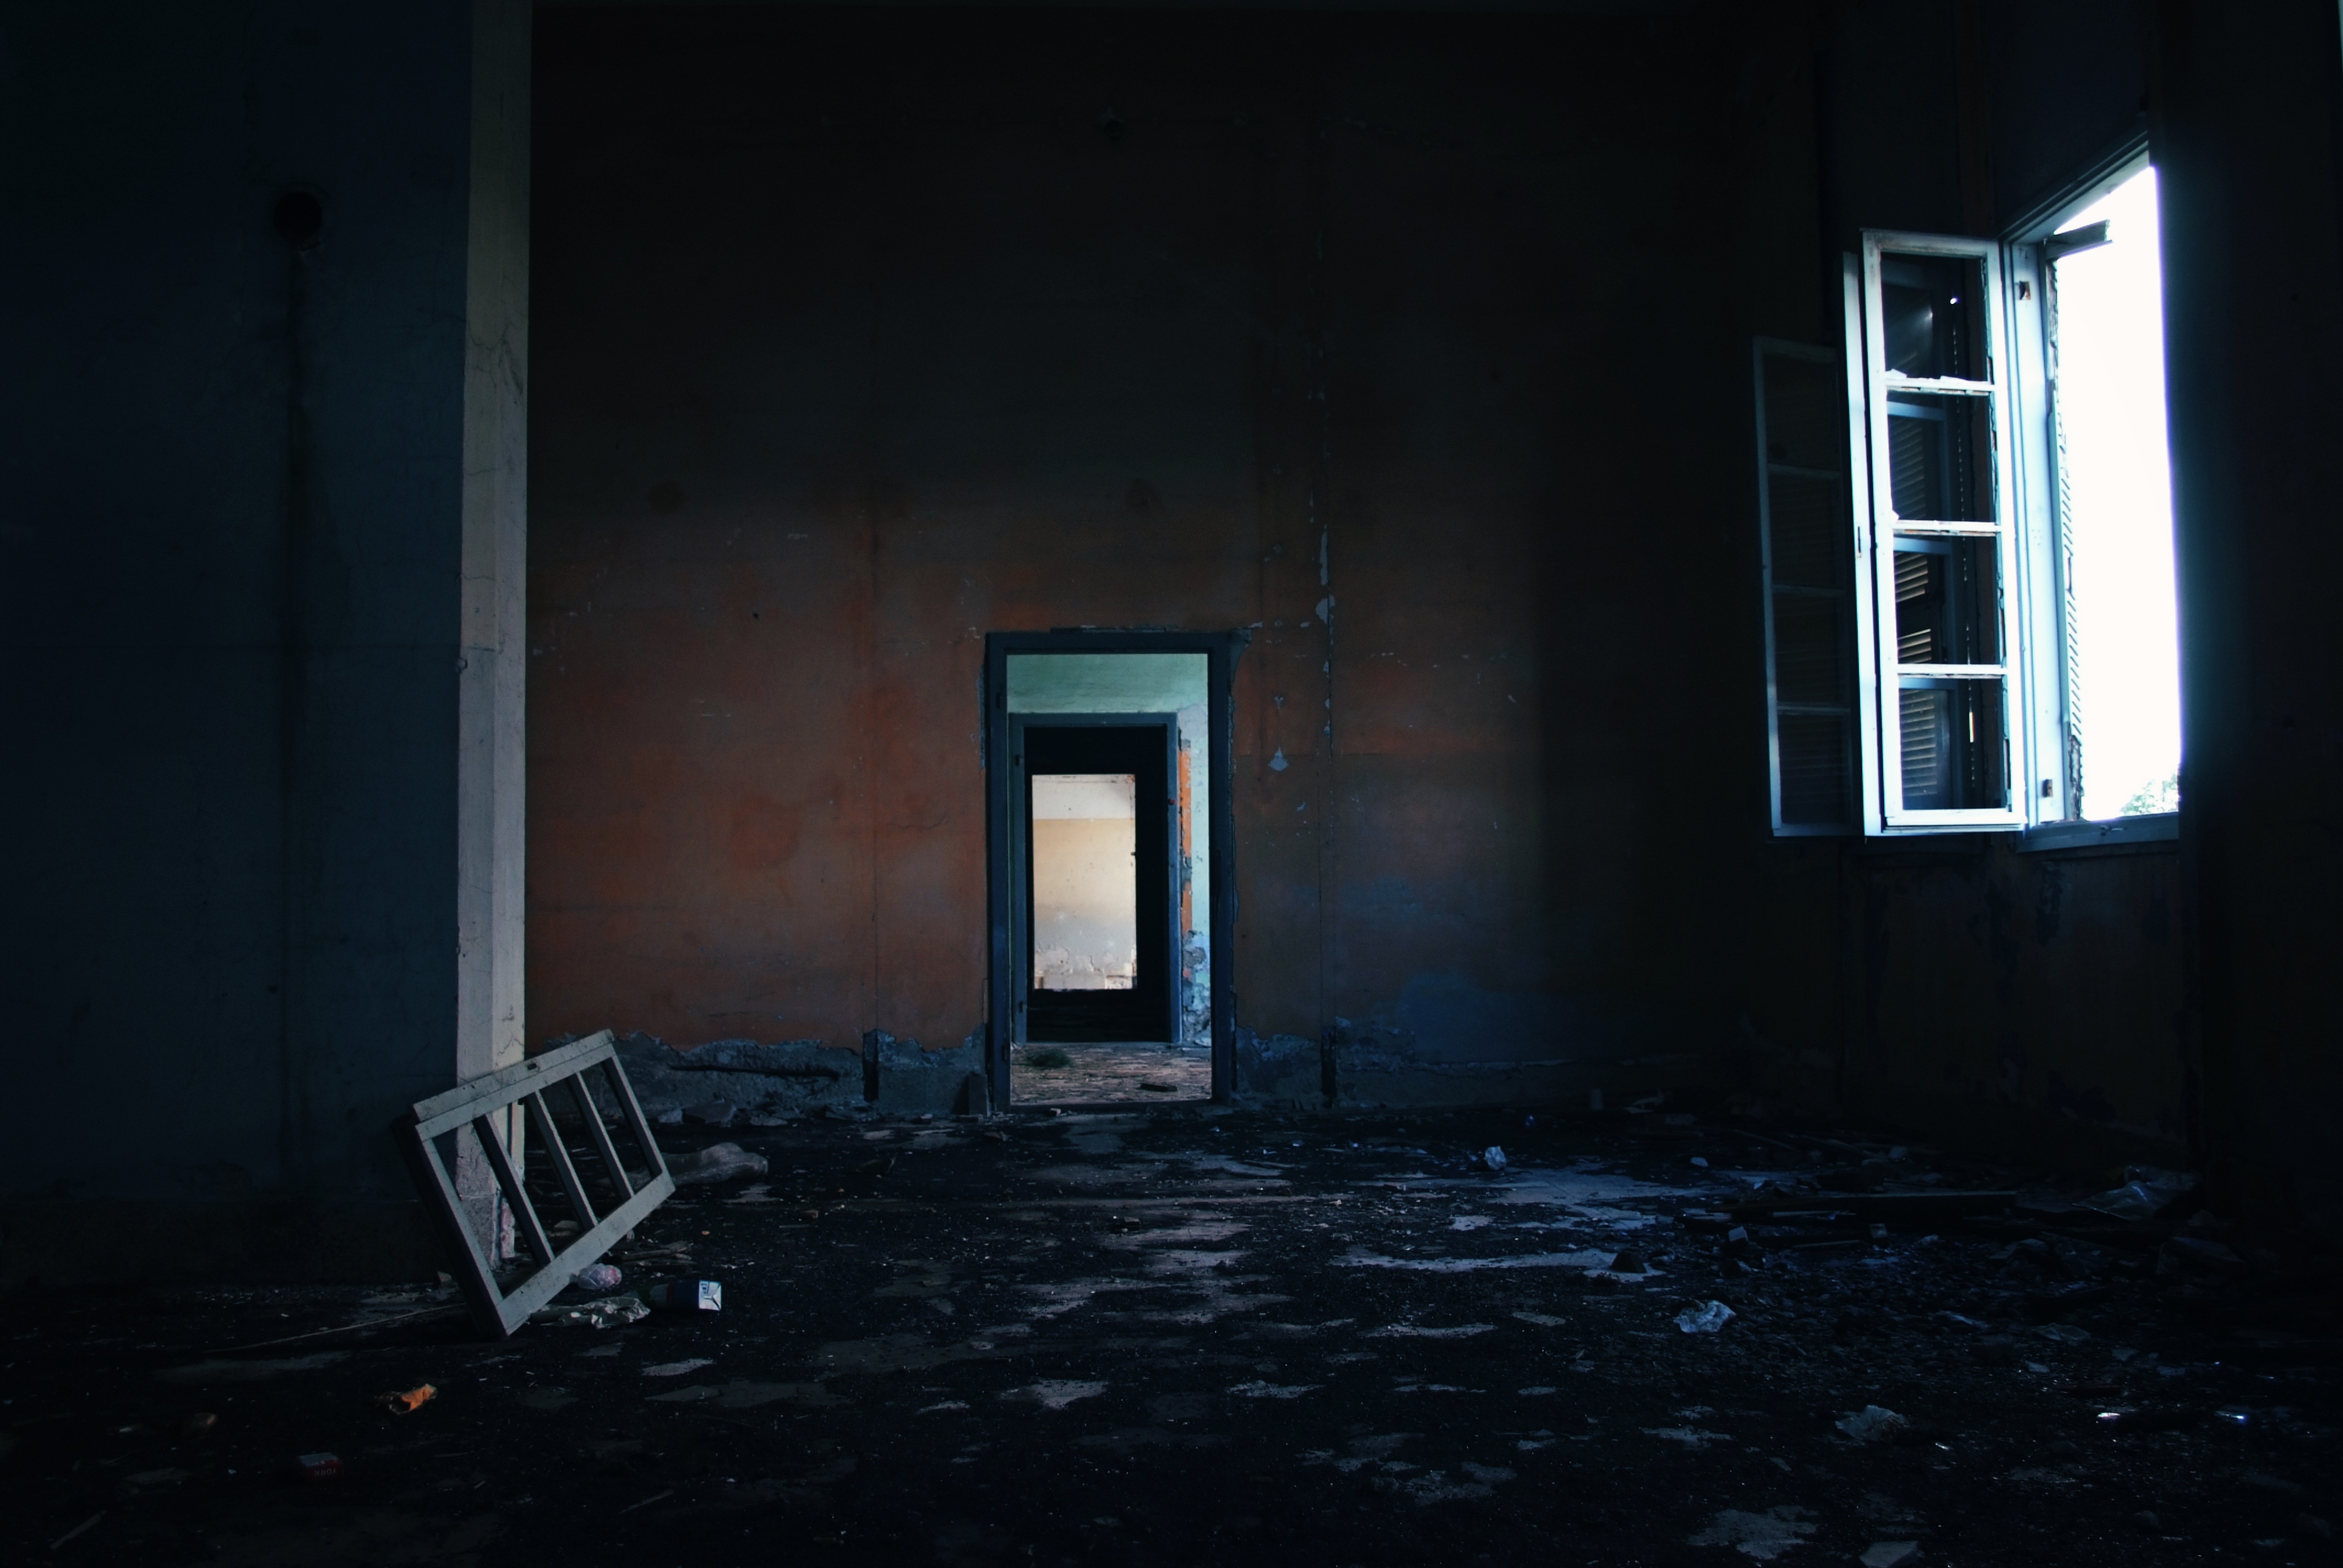
outdoor, light, white, night, house, window, building, old, home, urban, wall, dark, pile, broken, darkness, blue, black, room, brick, lighting, destroyed, cracked, place, windows, ruins, doors, image, destruction, destroy, damaged, debris, ruined, screenshot